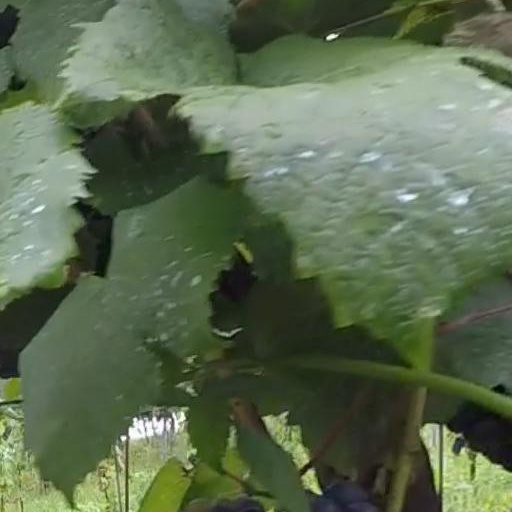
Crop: grape